Integrated Science Instrument Module

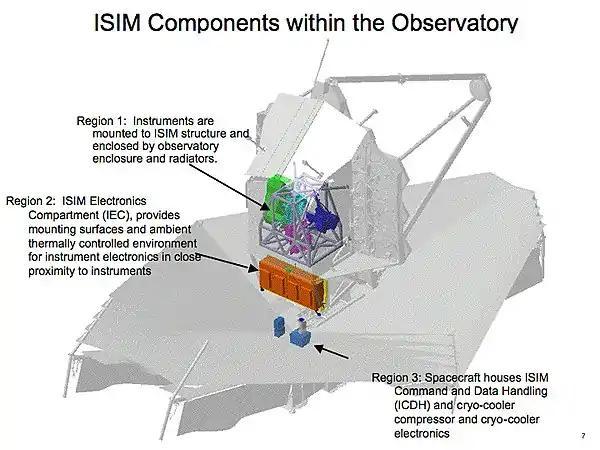
Diagram highlighting ISIM

Integrated Science Instrument Module (ISIM) is a component of the James Webb Space Telescope, a large international infrared space telescope launched on . ISIM is the heart of the JWST, and holds the main science payload which includes four science instruments and the fine guidance sensor.